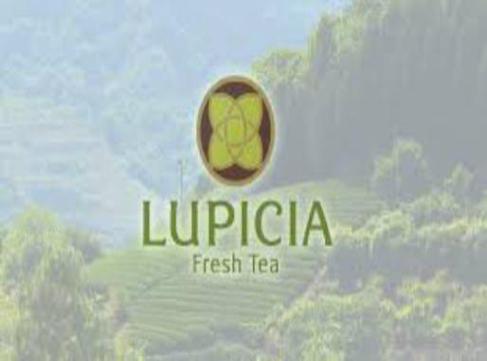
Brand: lupicia
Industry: Food